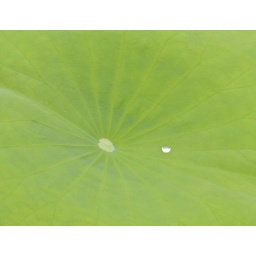
I kinda had to lean way over with my water bottle :)